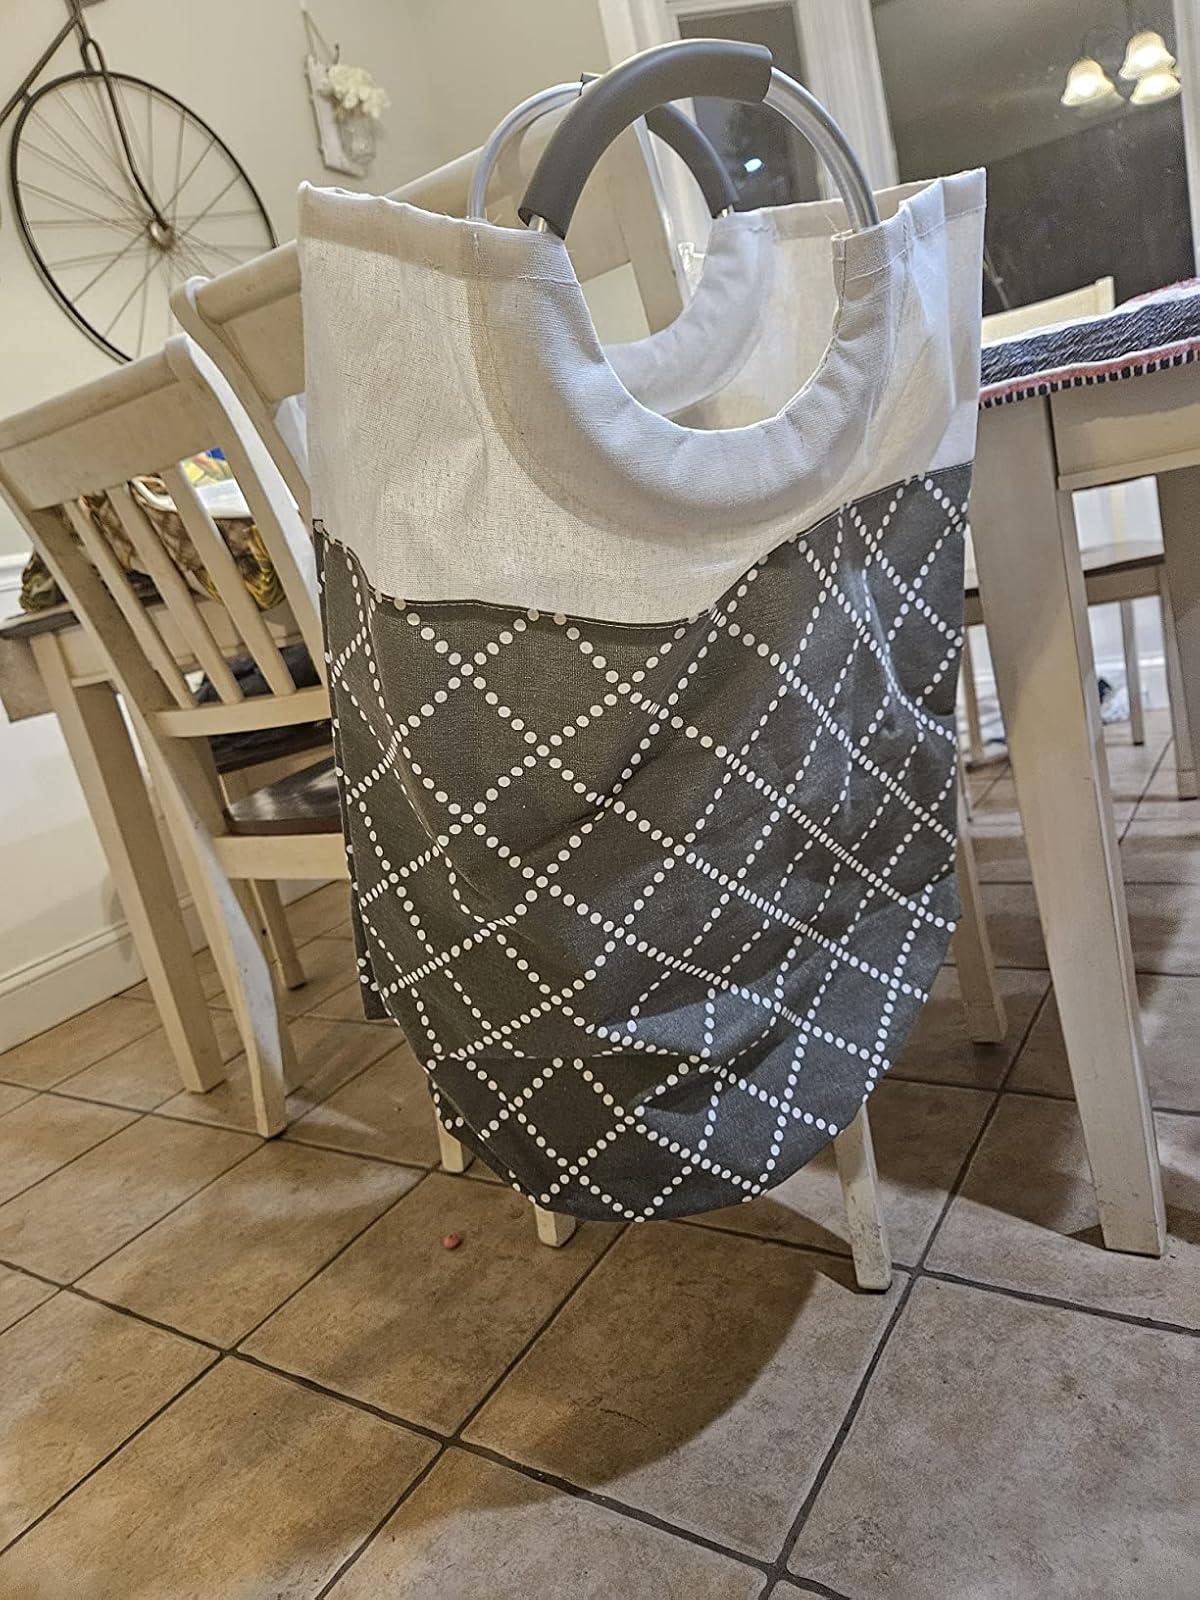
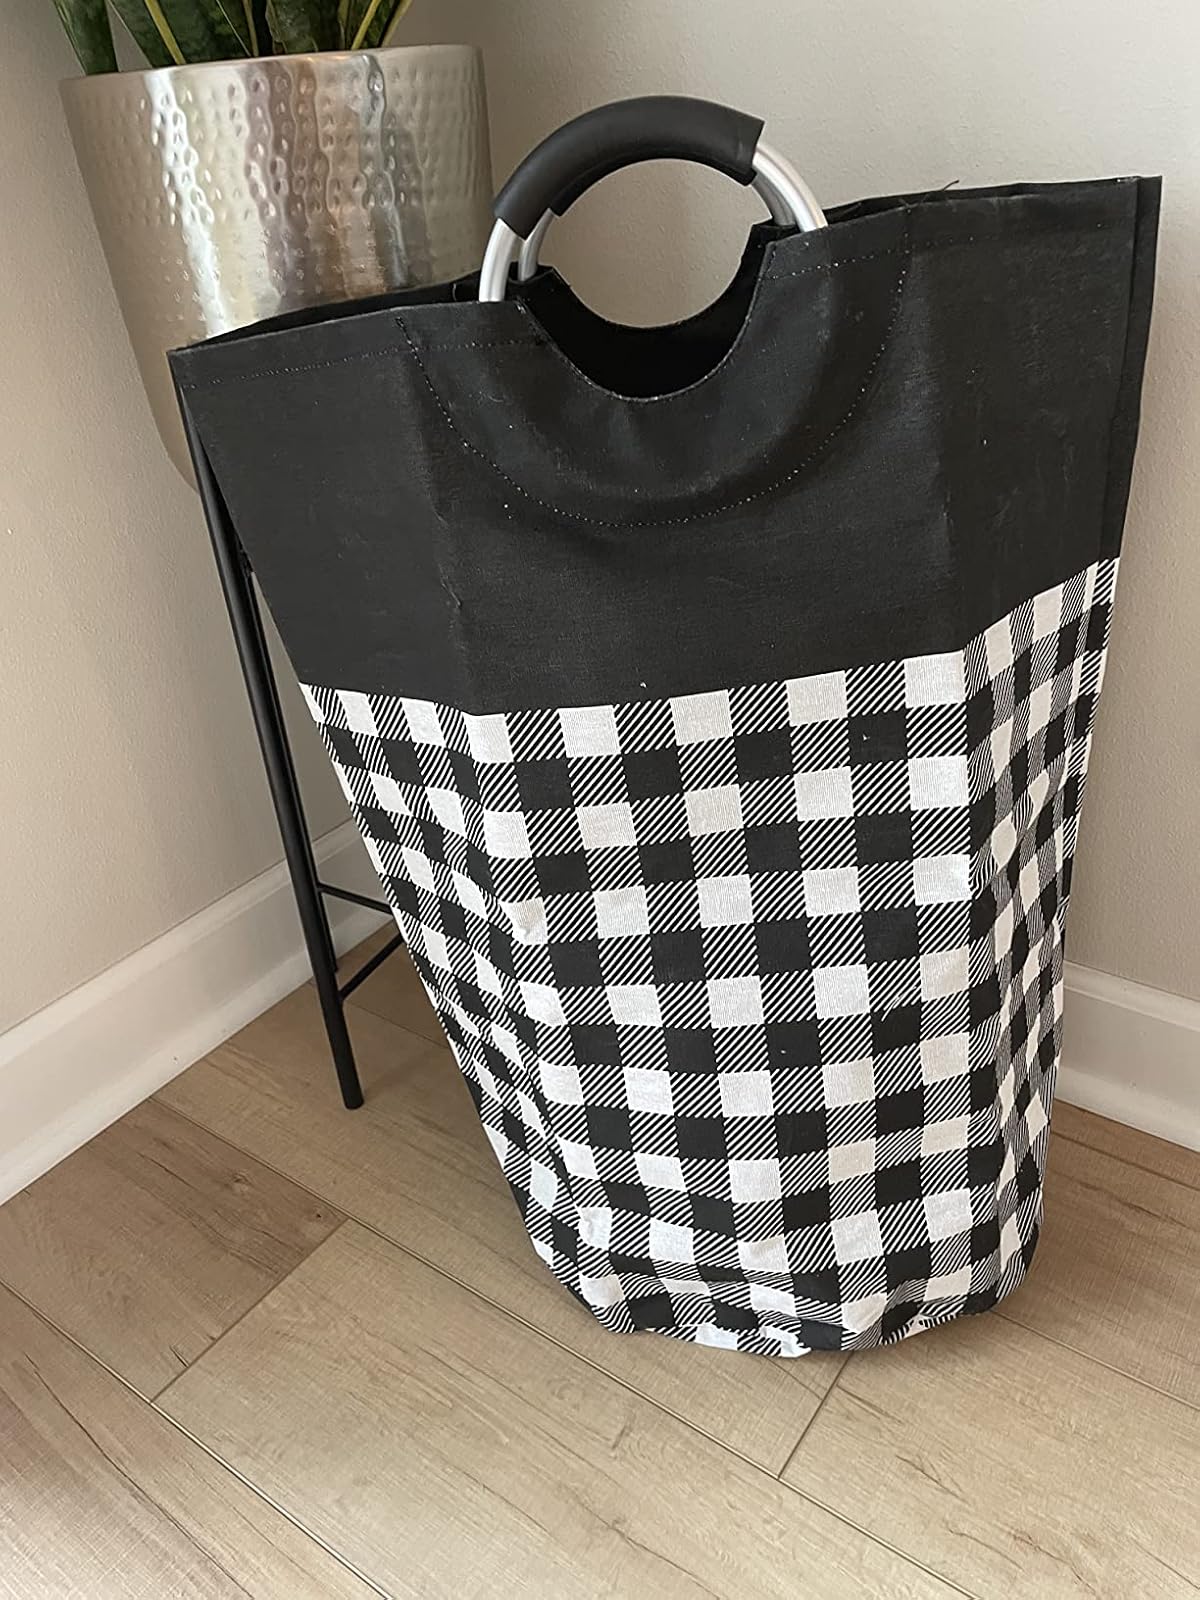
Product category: items_hamper
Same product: no